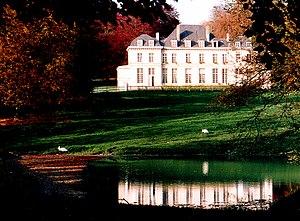
Pas-en-Artois est une commune française située dans le département du Pas-de-Calais en région Hauts-de-France.